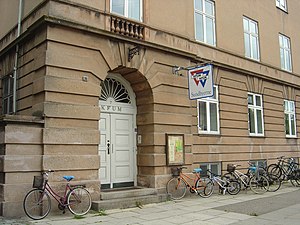
Sundby KFUM Fodbold
Indgangen til Oliebladsvej 7 og Sundby KFUMs klublokaler i KFUM og KFUK-bygningens kælder.
Sundby KFUM Fodbold - deres klublokaler i kælderen på Oliebladsvej 7 på Amager, København. Set fra den sydlige side, ved siden af Sundby Kirke.
Sundby KFUM Fodbold er en dansk fodboldklub hjemmehørende på Amager, som er medlem af fællesskabet KFUM og KFUK i Sundbyerne, men fungerer som en selvstændig og uafhængig enhed. Foreningen, som tæller godt 45 medlemmer, har sine klublokaler i kælderen af KFUM og KFUKs bygning i Oliebladsgade 7 i Sundbyøster og afvikler deres træning og hjemmebanekampe på Kløvermarkens Idrætsanlæg. Fodboldklubben er endvidere medlem af KFUMs Idrætsforbund og Københavns Boldspil-Union, hvor 1. seniorholdet for 2007-sæsonen spiller i den lokale Serie 3.